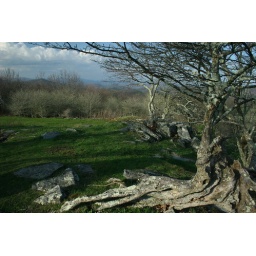
blue ridge parkway - near blowing rock nc - april 2009